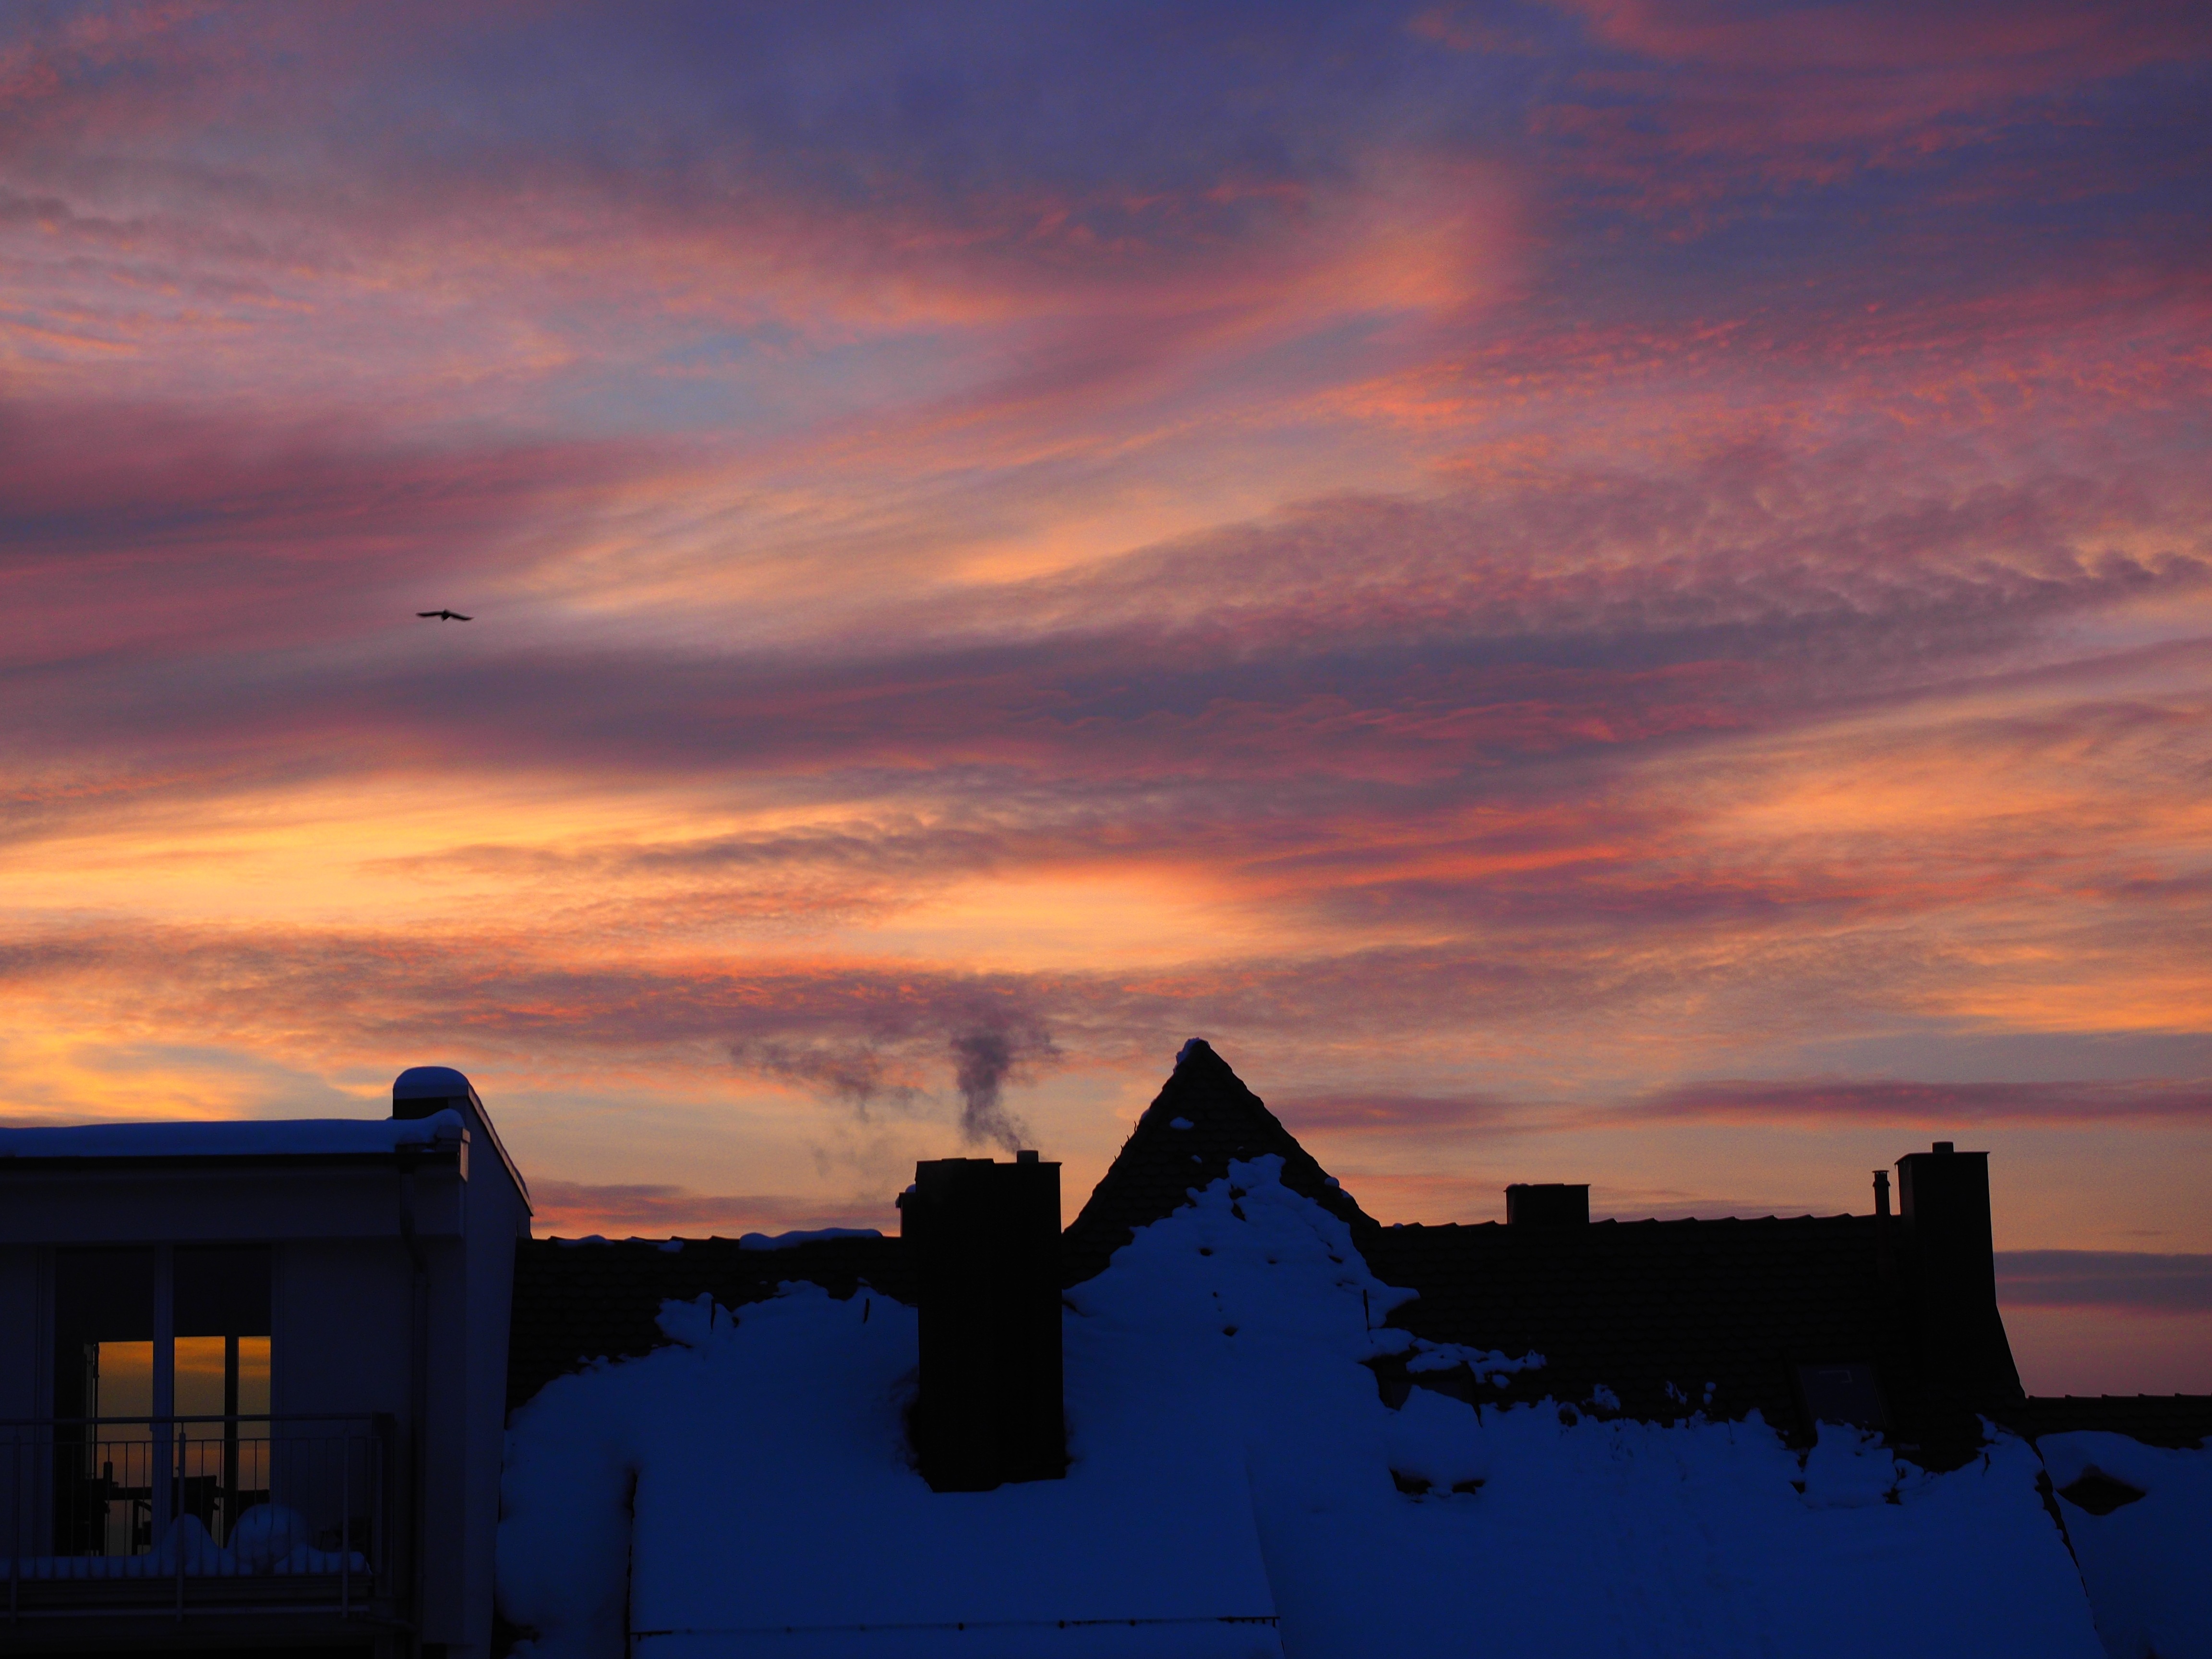
landscape, sea, horizon, winter, cloud, sky, sun, sunrise, sunset, sunlight, morning, dawn, city, atmosphere, dusk, evening, reflection, romance, fireplace, heat, clouds, homes, abendstimmung, afterglow, evening sky, winter sky, meteorological phenomenon, red sky at morning